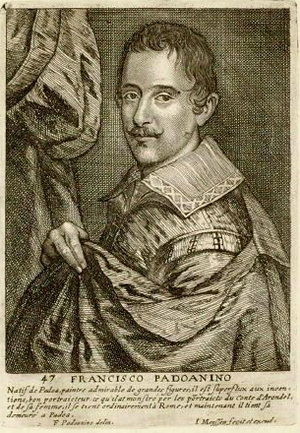
Alessandro Varotari connu aussi comme Il Padovanino est un peintre italien du début du baroque, actif au XVIIᵉ siècle et représentant l'école vénitienne.
Le Het Gulden Cabinet vande Vry Schilder-Const ou Cabinet d'or de l'art libéral de la peinture est un ouvrage écrit par le notaire et le rederijker flamand du XVIIᵉ siècle Cornelis de Bie et publié à Anvers en 1662. Écrit en néerlandais, c'est un recueil de biographies et de panégyriques d'artistes des XVIᵉ et XVIIᵉ siècles principalement des Flandres incluant des portraits gravés. L'œuvre est une importante source d'information sur ces artistes et en fut la principale pour des historiens de l'art tels qu'Arnold Houbraken et Jacob Campo Weyerman.